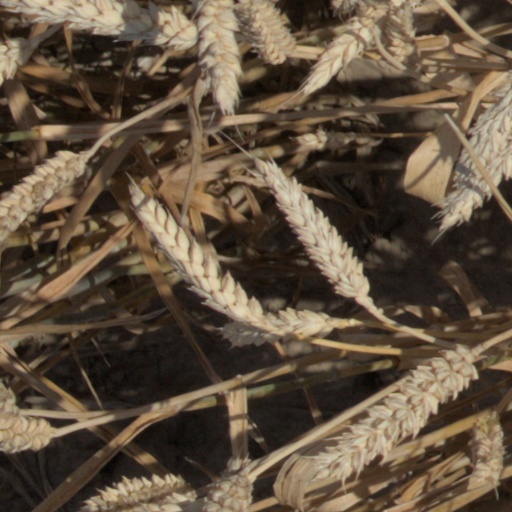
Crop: wheat